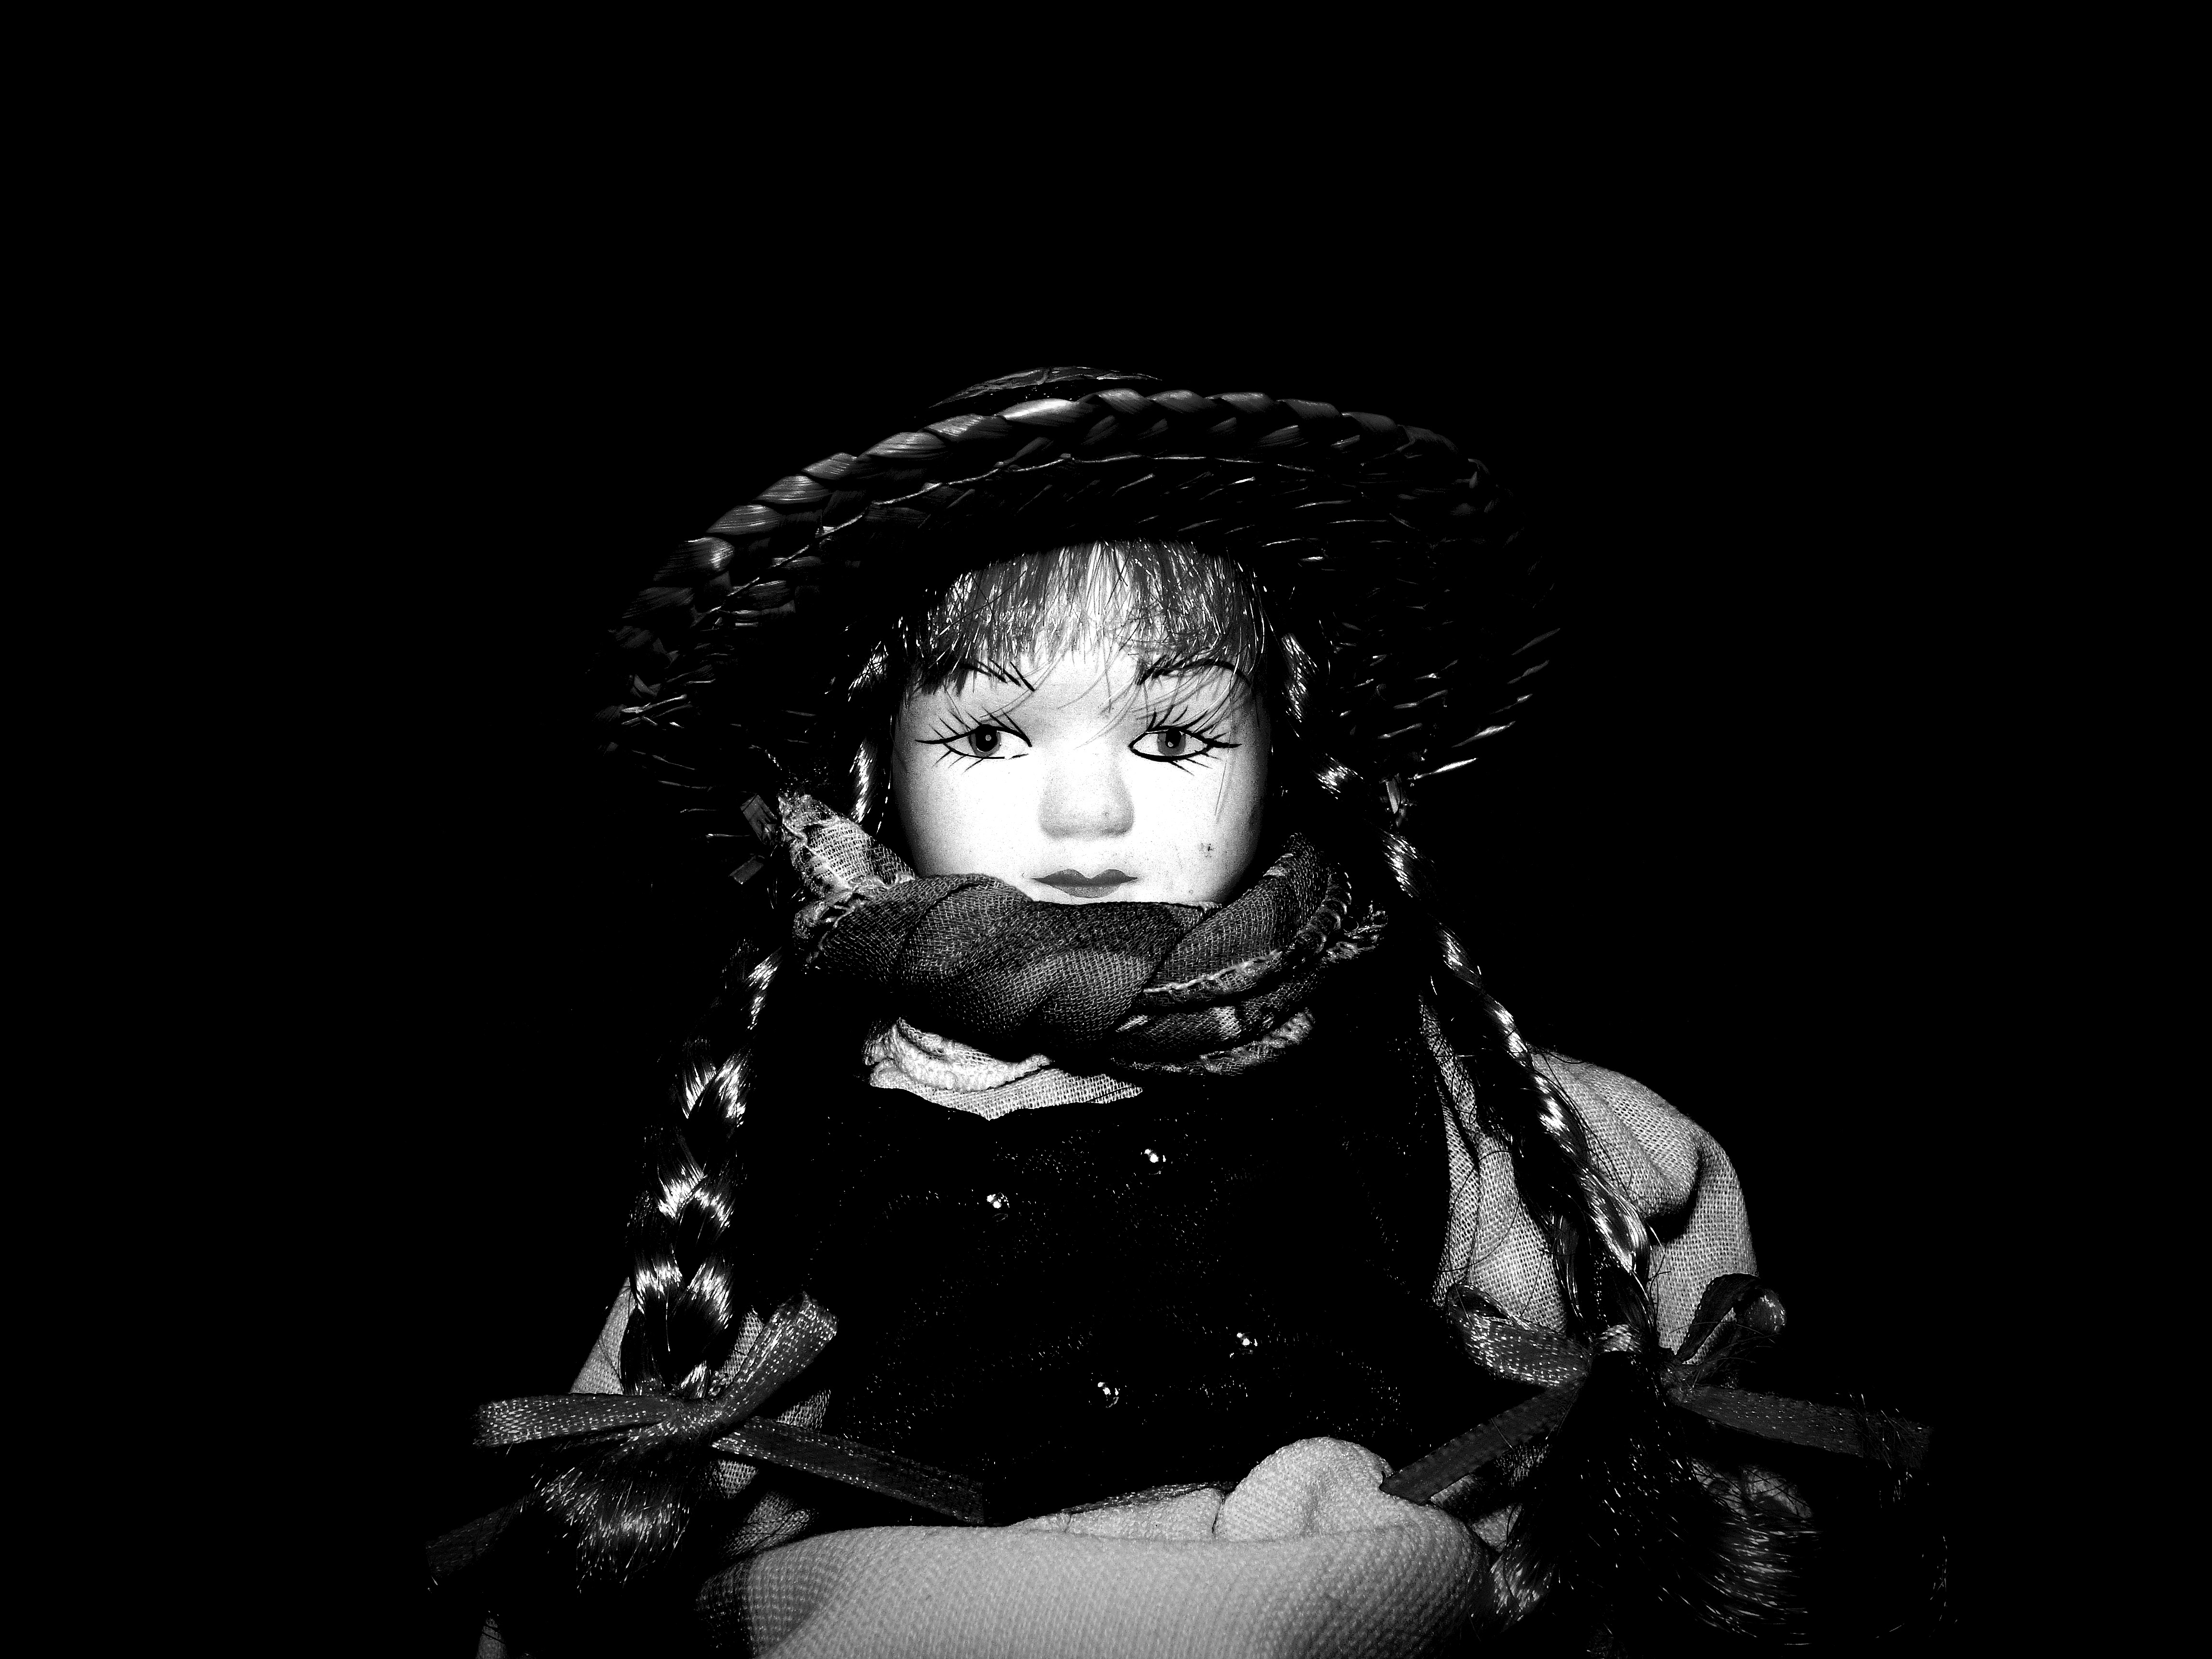
black and white, photography, old, dark, portrait, darkness, black, monochrome, eyes, women, wrist, head, look, beauty, porcelain, monochrome photography, goth subculture